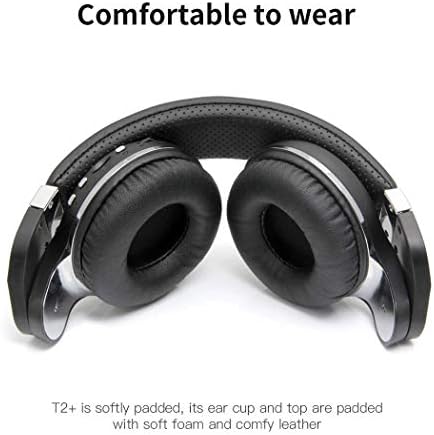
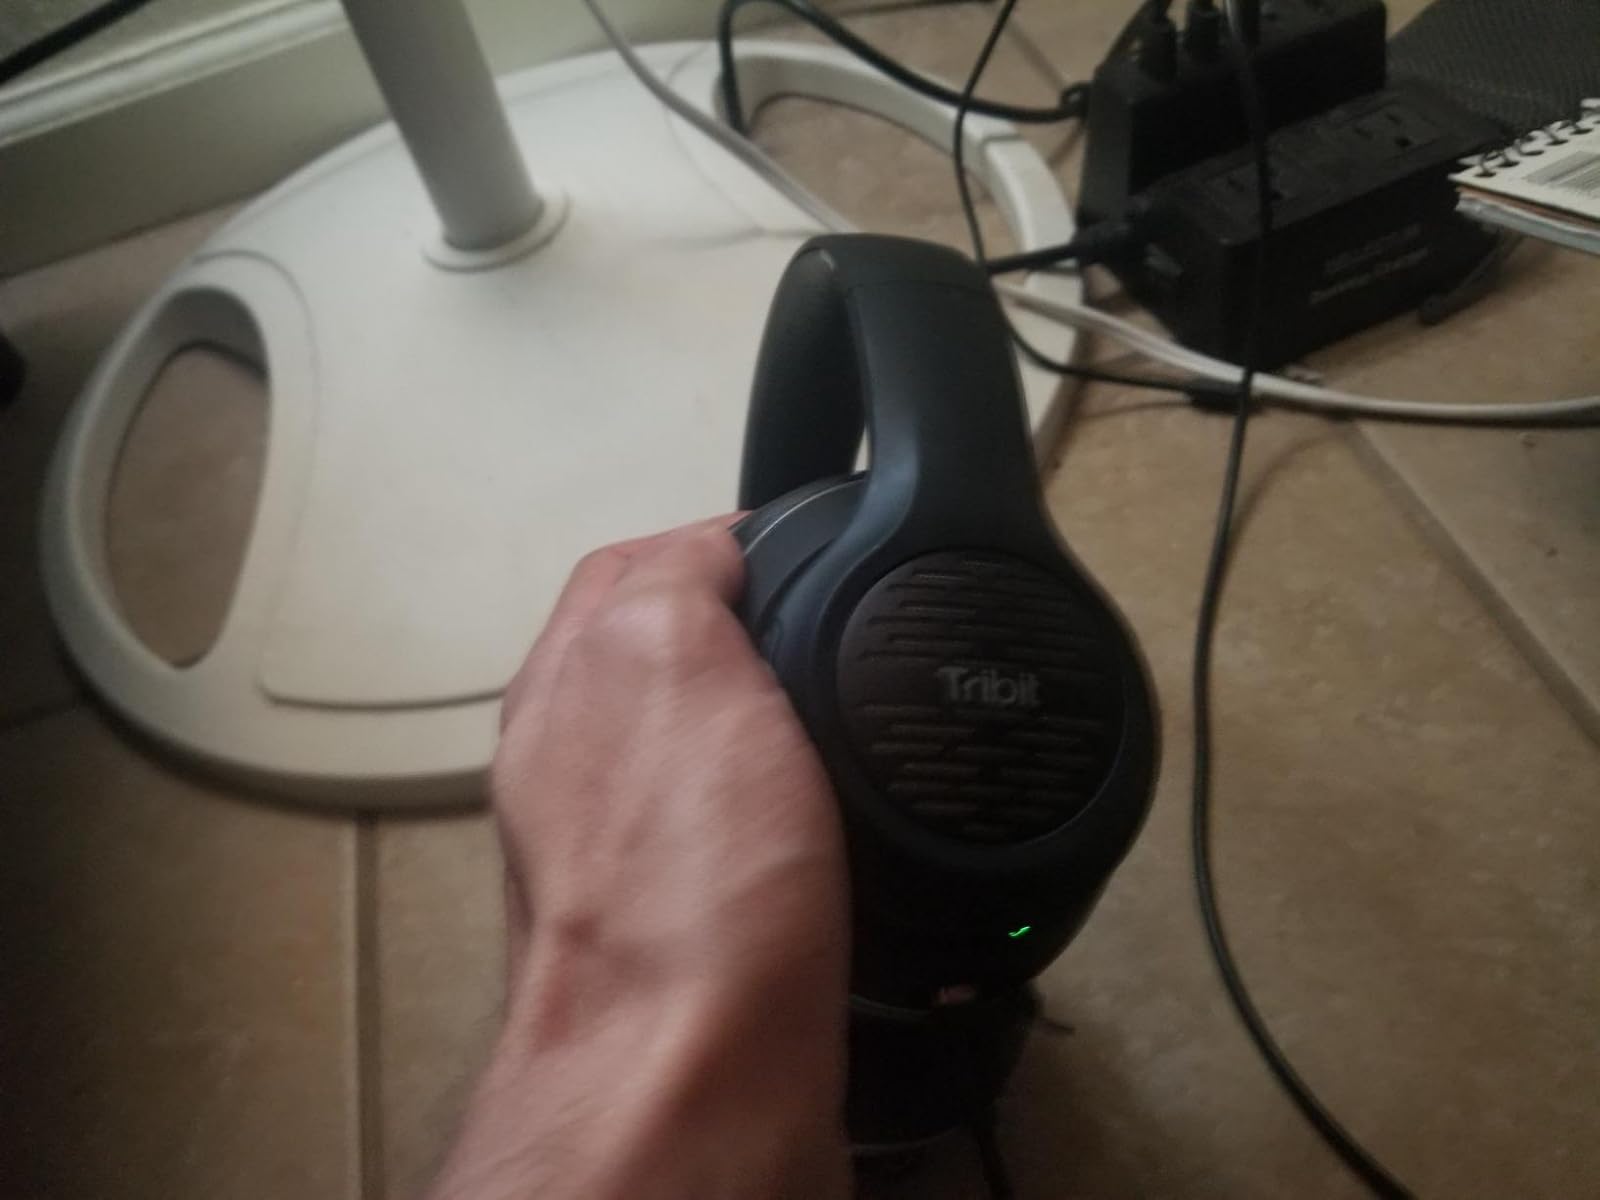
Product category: headphones
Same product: no